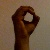
The image shows a hand gesture representing the letter 'O' in Indian Sign Language.